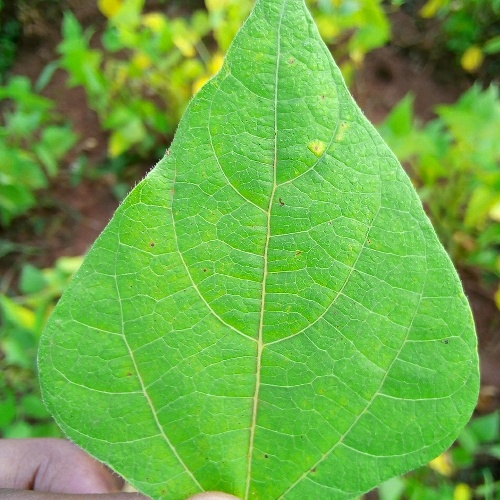
Leaf condition: healthy